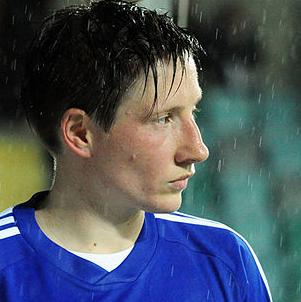
Age: 32